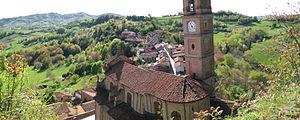
Aramengo est une commune italienne de moins de 1 000 habitants située dans la province d'Asti dans le Piémont.